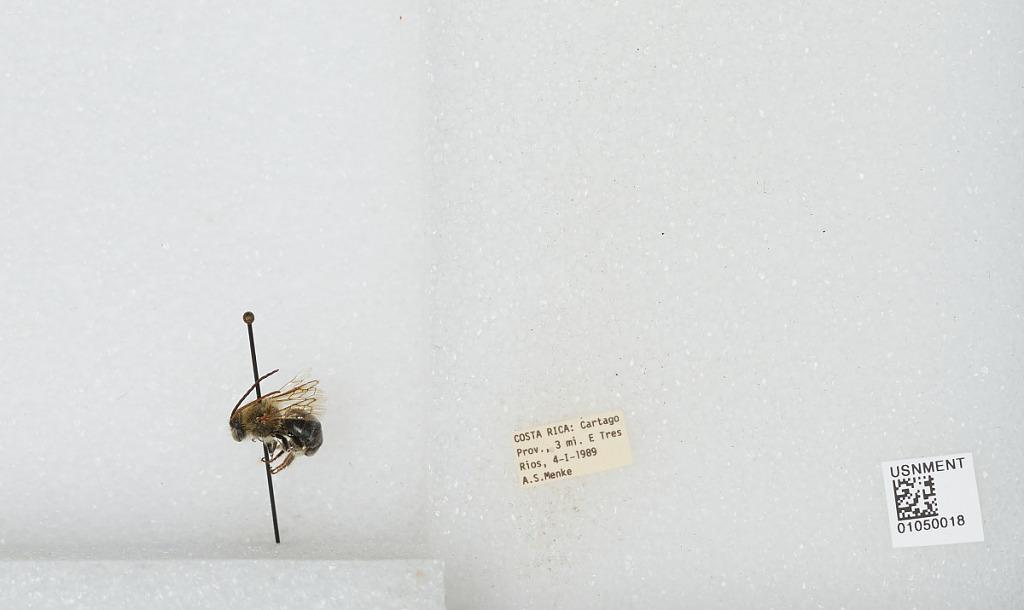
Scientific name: Bombus sp.
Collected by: A. Menke
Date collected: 1989-1-4
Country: Costa Rica
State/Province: Cartago
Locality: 3 miles East Tres Rios